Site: brandenburg
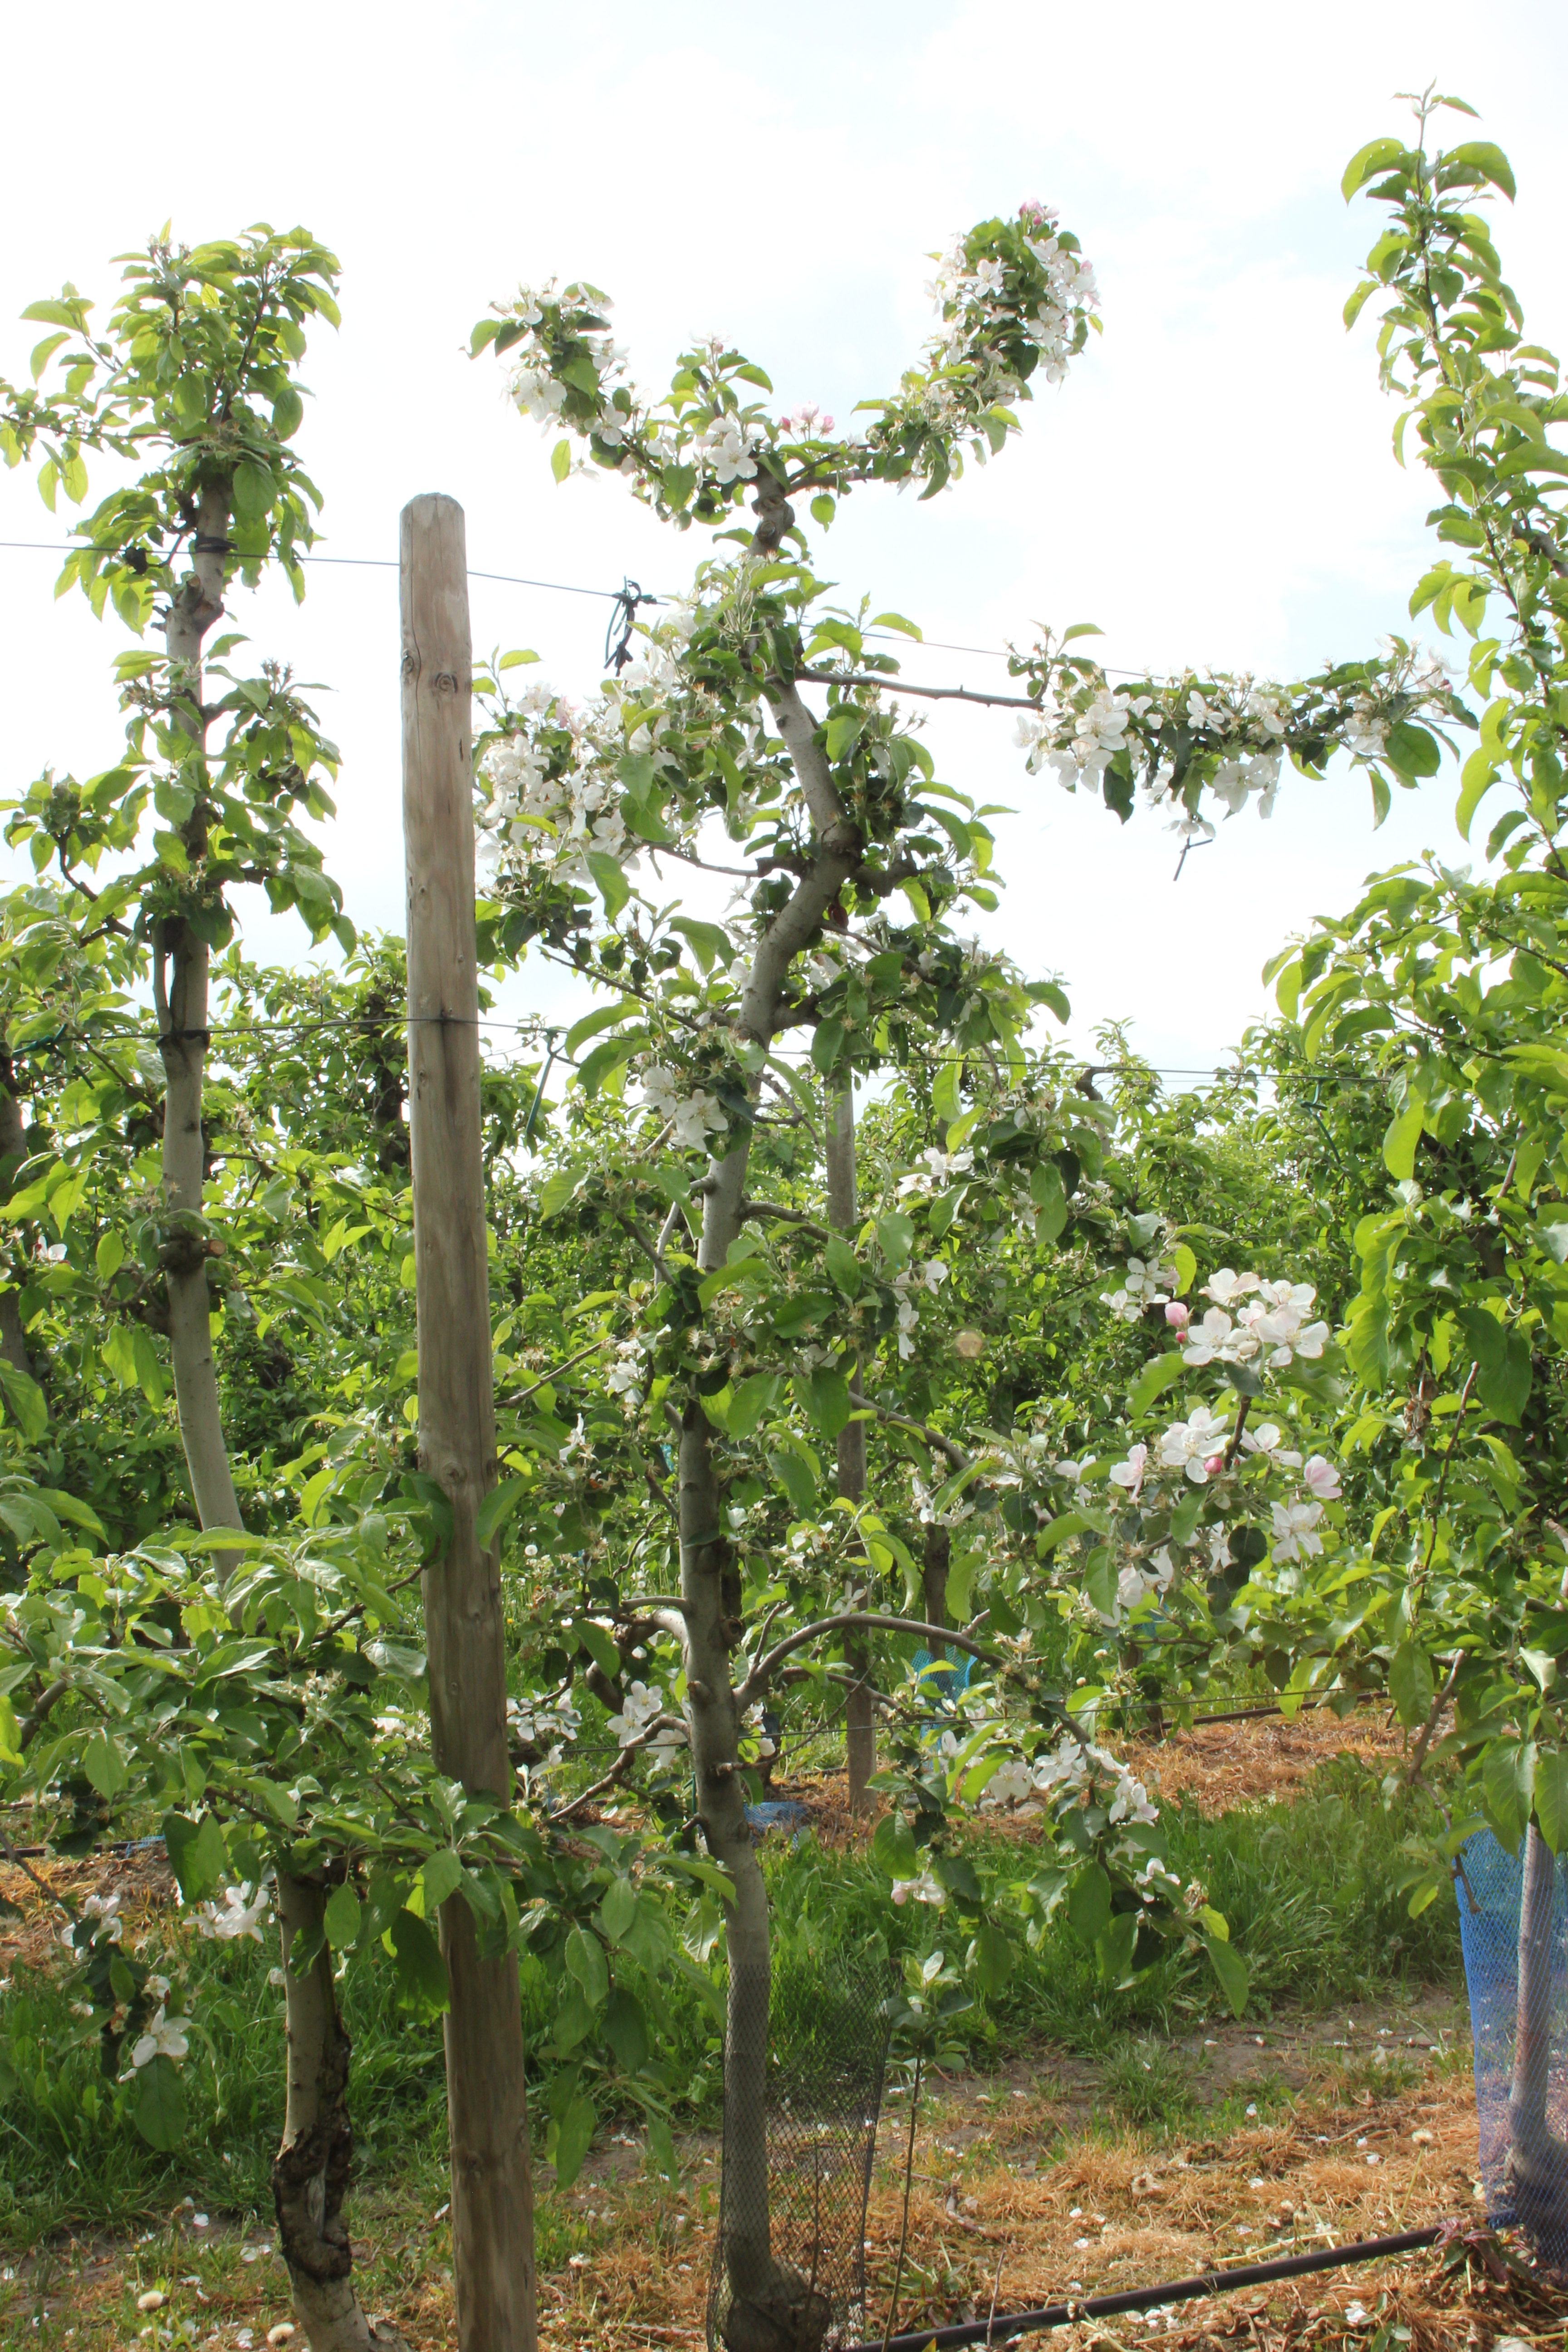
Growth stage (BBCH 67): Flowering